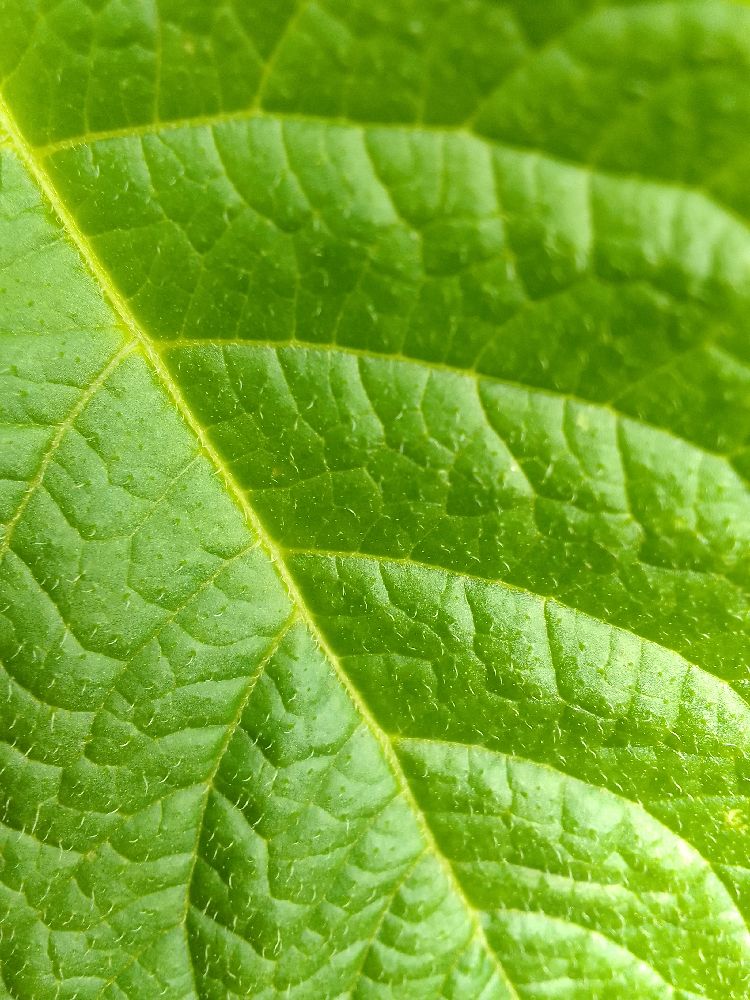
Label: Healthy